Bouillante

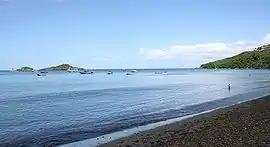
Malendure Beach and the Pigeon Islets

Bouillante is a "commune" in the French overseas region and department of Guadeloupe, in the Lesser Antilles.